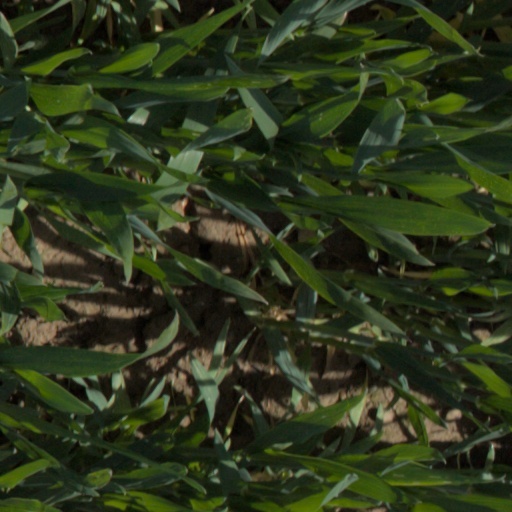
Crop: wheat